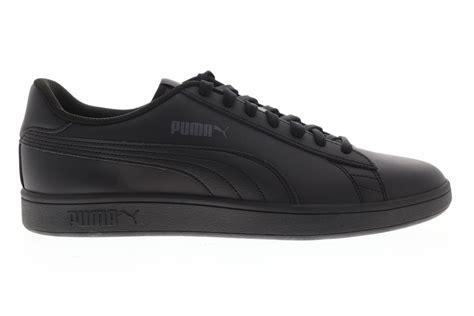
Brand: Puma
Model: Smash V2